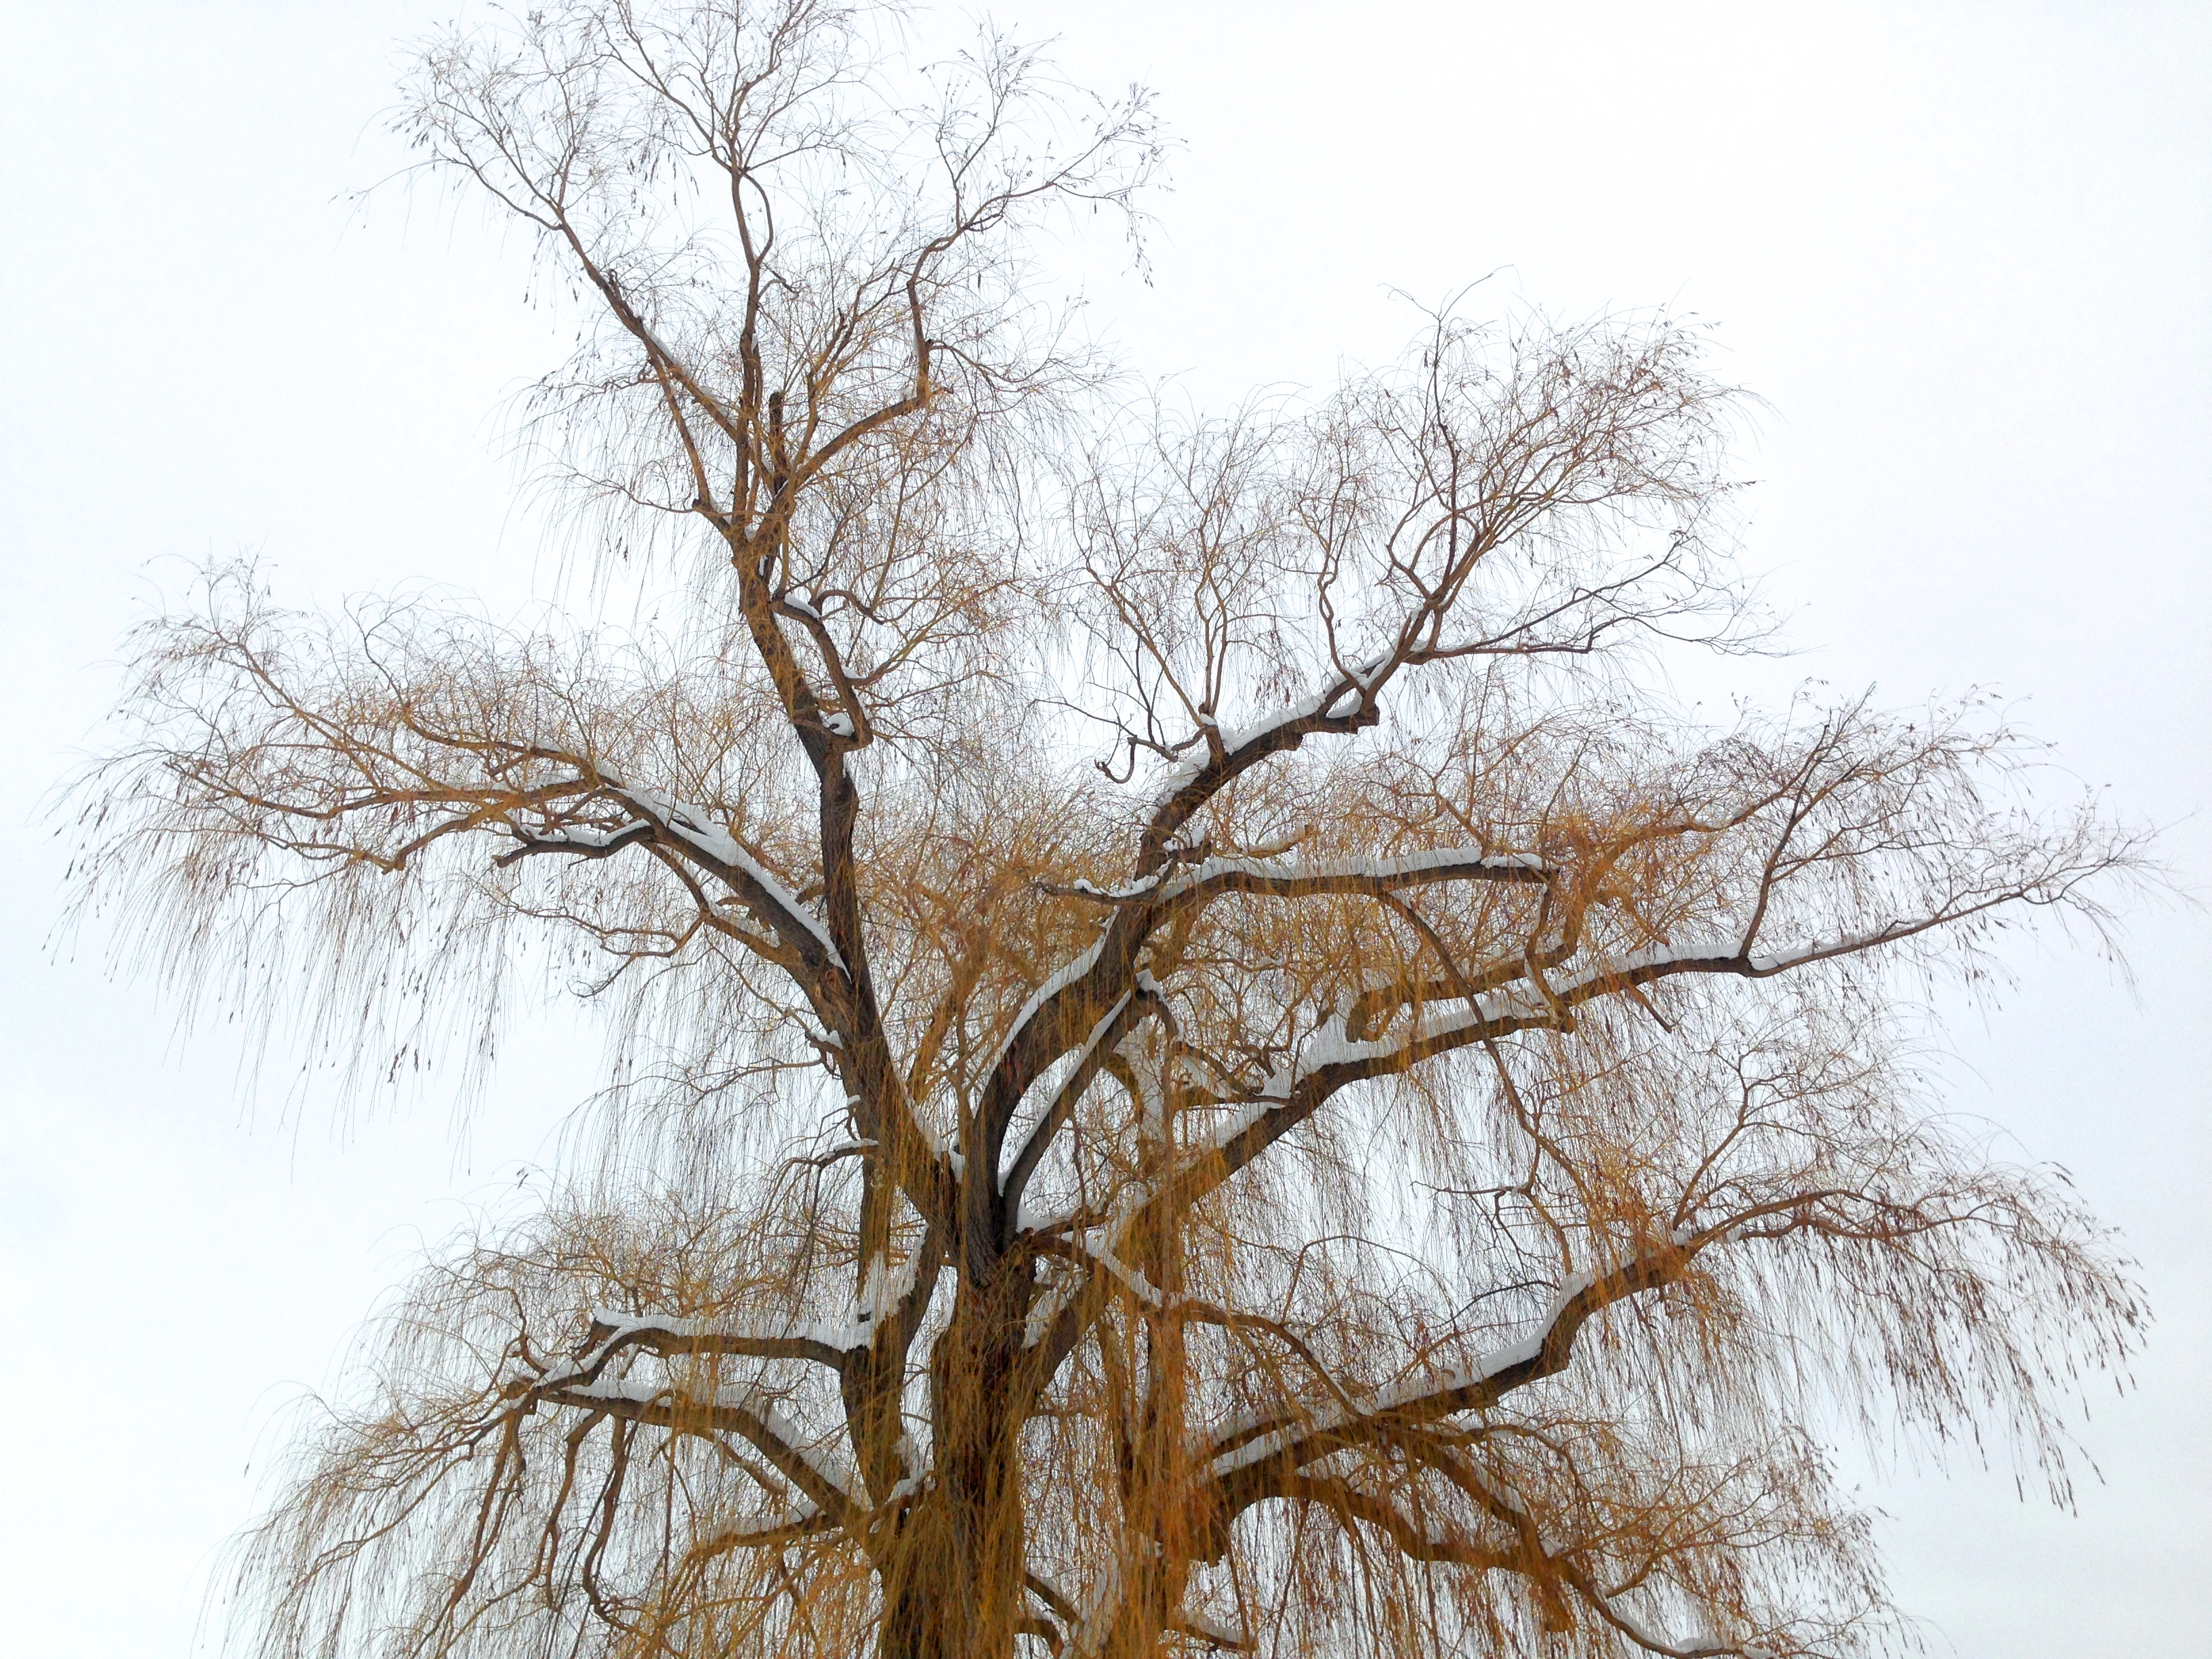
tree, branch, winter, plant, birch, season, twig, 2015365, flowering plant, atmospheric phenomenon, woody plant, land plant